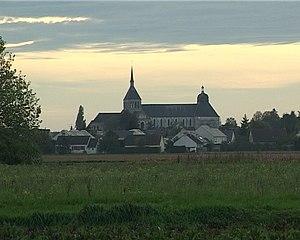
Abbaye de Saint-Benoît-sur-Loire (photogramme extrait du documentaire)